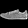
Label: Sneaker